Supermarine Walrus

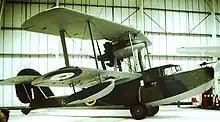
"A2-4" at the Royal Air Force Museum London in 1980

The Walrus was used by the Royal Navy and the Royal Air Force for air-sea rescue missions. The specialist RAF Air Sea Rescue Service squadrons flew a variety of aircraft, using Spitfires and Boulton Paul Defiants to patrol for downed aircrew, Avro Ansons to drop supplies and dinghies and Walruses to pick them up from the water. RAF air-sea rescue squadrons were deployed to cover the waters around the United Kingdom, the Mediterranean Sea and the Bay of Bengal. Over 1000 aircrew were picked up during these operations, with 277 Squadron responsible for 598 rescues.